Apple Bank Building

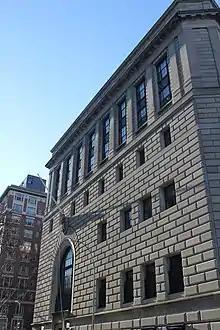
Upper stories of facade on 74th Street

The north elevation on 74th Street has a single arched window on its left (eastern) section. To the right (west) are four bays of rectangular windows on either of the second and third floors, of which three bays are clustered together. The south elevation on 73rd Street has one arched window that takes up much of the facade. A sign displaying the time and temperature is also placed on the 73rd Street elevation. The keystones above these arches have cartouches shaped like shields. Each shield contains a depiction of a caduceus, as well as a flagpole extending diagonally from the top of the shield.